Strait of Magellan

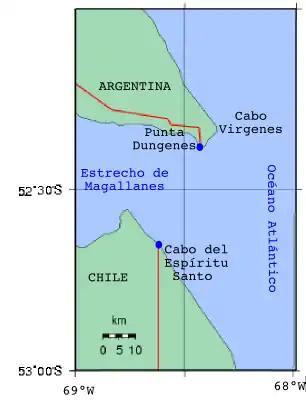
East mouth of the strait, Punta Dungenes on the north and Cabo del Espíritu Santo in the south mark the strait border.

In the 18th century, further explorations were done by English explorers John Byron and James Cook. The French sent Louis Antoine de Bougainville and Jules Dumont d'Urville. By 1770 the focus of a potential conflict between Spain and Britain had shifted from the strait to the Falkland Islands.